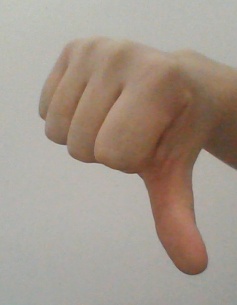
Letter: waw